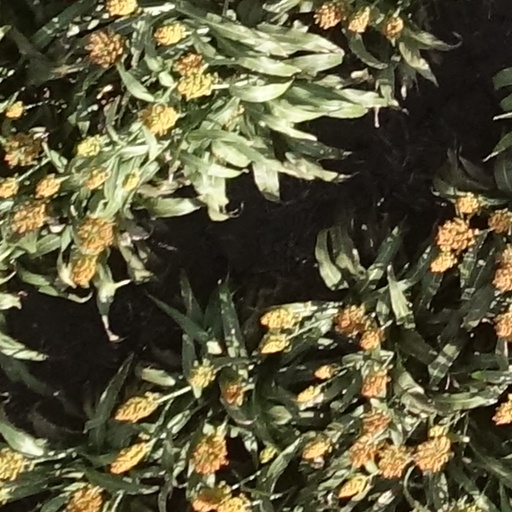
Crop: sorghum